York Valkyrie

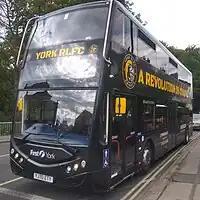
A black double-decker bus with amber coloured writing: "York RLFC" on the front, and "A revolution is coming" on the side

On 14 October 2022 York City Knights announced that the club had changed its name to York RLFC, with the men's team still being known as the Knights and the women's team becoming the Valkyrie. As part of the rebrand both teams introduced new logos. In January 2023, the team became the second in the Super League to announce that it would introduce payments for their players following the statement made in October by . In the 2023 season, York lost in the semi-finals of both the Women's Nines and the Challenge Cup, but went unbeaten in the league to retain their League Leaders' Shield and claimed the Super League title with a 16–6 win against Leeds in the Grand Final. Sinead Peach, who was promoted to team captain at the start of the season, won the 2023 Woman of Steel, and Lindsay Anfield was named Women's Super League Coach of the Year. On 27 October 2023, York became the first team in the Women's Super League to sign its players on to professional contracts with Peach, Stanley and Liv Wood each offered two-year deals. Two weeks later York had signed a squad of twenty players on to two-year professional contracts. On 21 December 2023, York and Sheffield Eagles announced the establishment of a dual registration partnership. The teams faced each other in the group stage of the 2024 Challenge Cup in which York went on to reach the semi-finals before losing to St Helens. In the Super League, a third-place finish was followed by a play-off semi-final win over Leeds Rhinos. On 6 October, York defeated St Helens 18–8 in the Grand Final to become the first team to successfully defend the Super League title. At the 2024 end-of-season awards, Georgie Dagger (then Hetherington) became the third York player to be named the Woman of Steel.